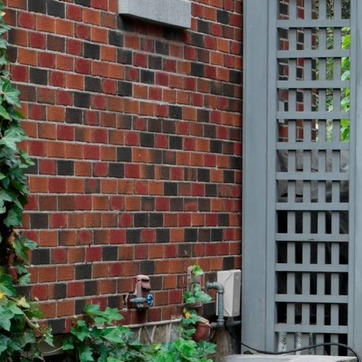
Material: brick